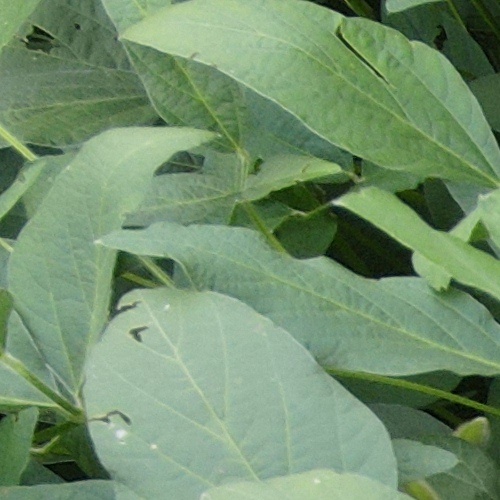
Label: Caterpillar